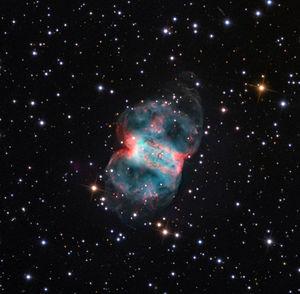
M76 est une nébuleuse planétaire située dans la constellation de Persée. Elle est également connue sous le nom du Petit Haltère, sa forme rappelant celle de la nébuleuse de l'Haltère. M76 est l'un des objets les moins lumineux du catalogue Messier.